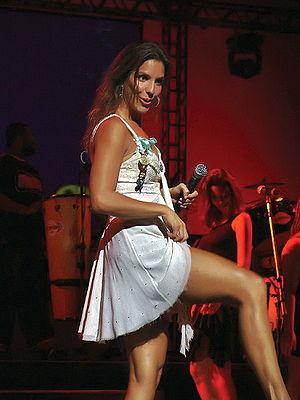
La chanteuse brésilienne Ivete Sangalo. Português: A cantora brasileira Ivete Sangalo. Español: La cantora brasileña Ivete Sangalo.
Ivete Maria Dias de Sangalo est une chanteuse, danseuse, interprète, actrice et présentatrice brésilienne. Elle est extrêmement populaire au Brésil, et également très connue dans tous les pays de l'Amérique latine ainsi qu'au Portugal. Elle a remporté plusieurs trophées aux Latin Grammy Award et recordiste du « Trophée Multishow » avec neuf trophées. Elle a été la première chanteuse à faire la 1ʳᵉ de couverture, de la revue Billboard Brésil.
The Voice Brasil est une émission de télévision brésilienne de télé-crochet musicale diffusée sur Rede Globo.